Stephanotis floribunda

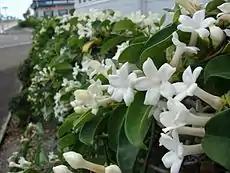

Growing to or more, it is an evergreen woody climber with oval leaves and clusters of pure white, waxy, intensely fragrant tubular flowers. The leather-like leaves are up to about 5 × 9 cm in size; they are glossy dark green.